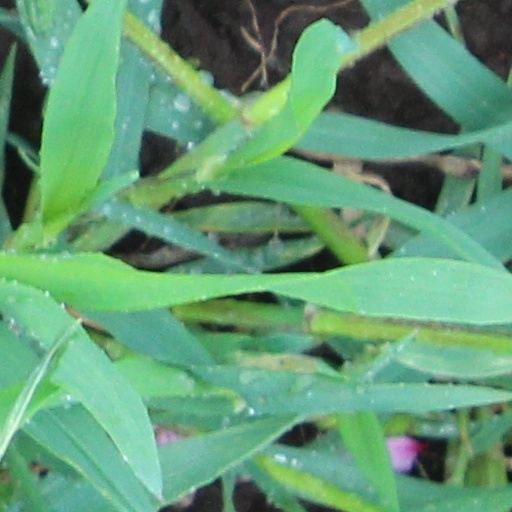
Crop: wheat